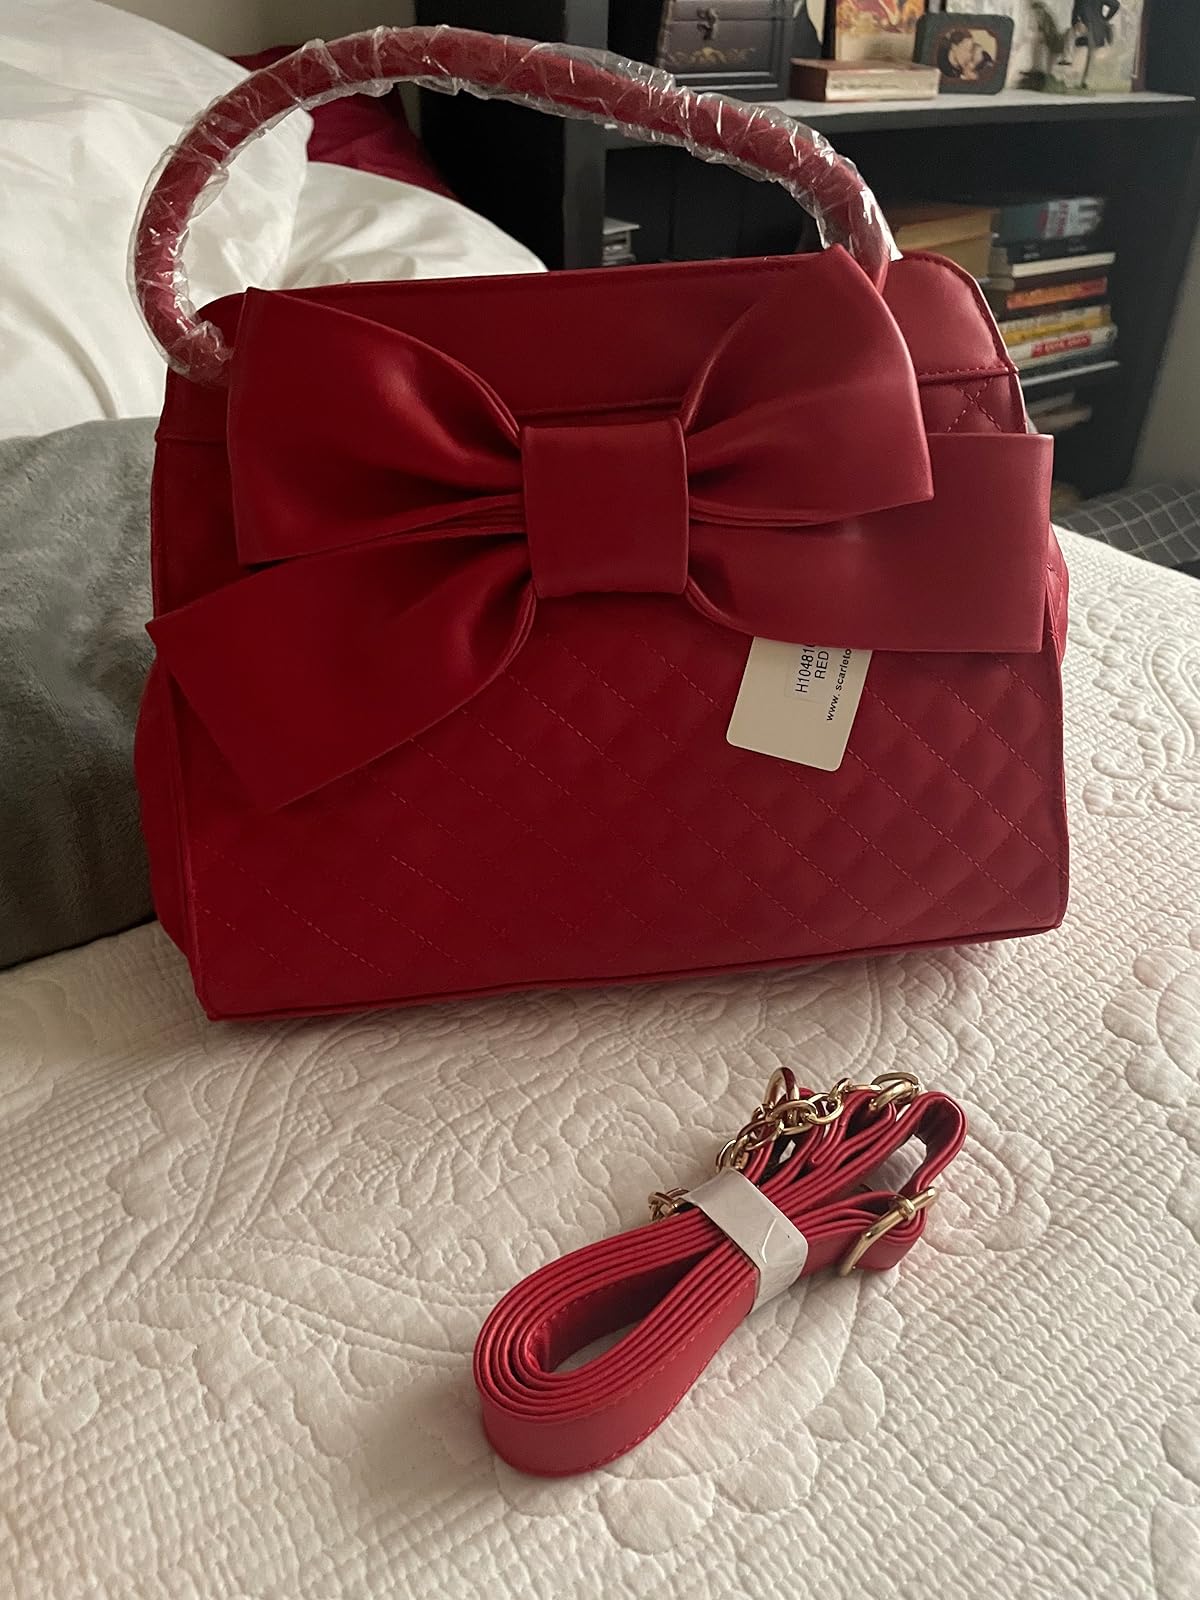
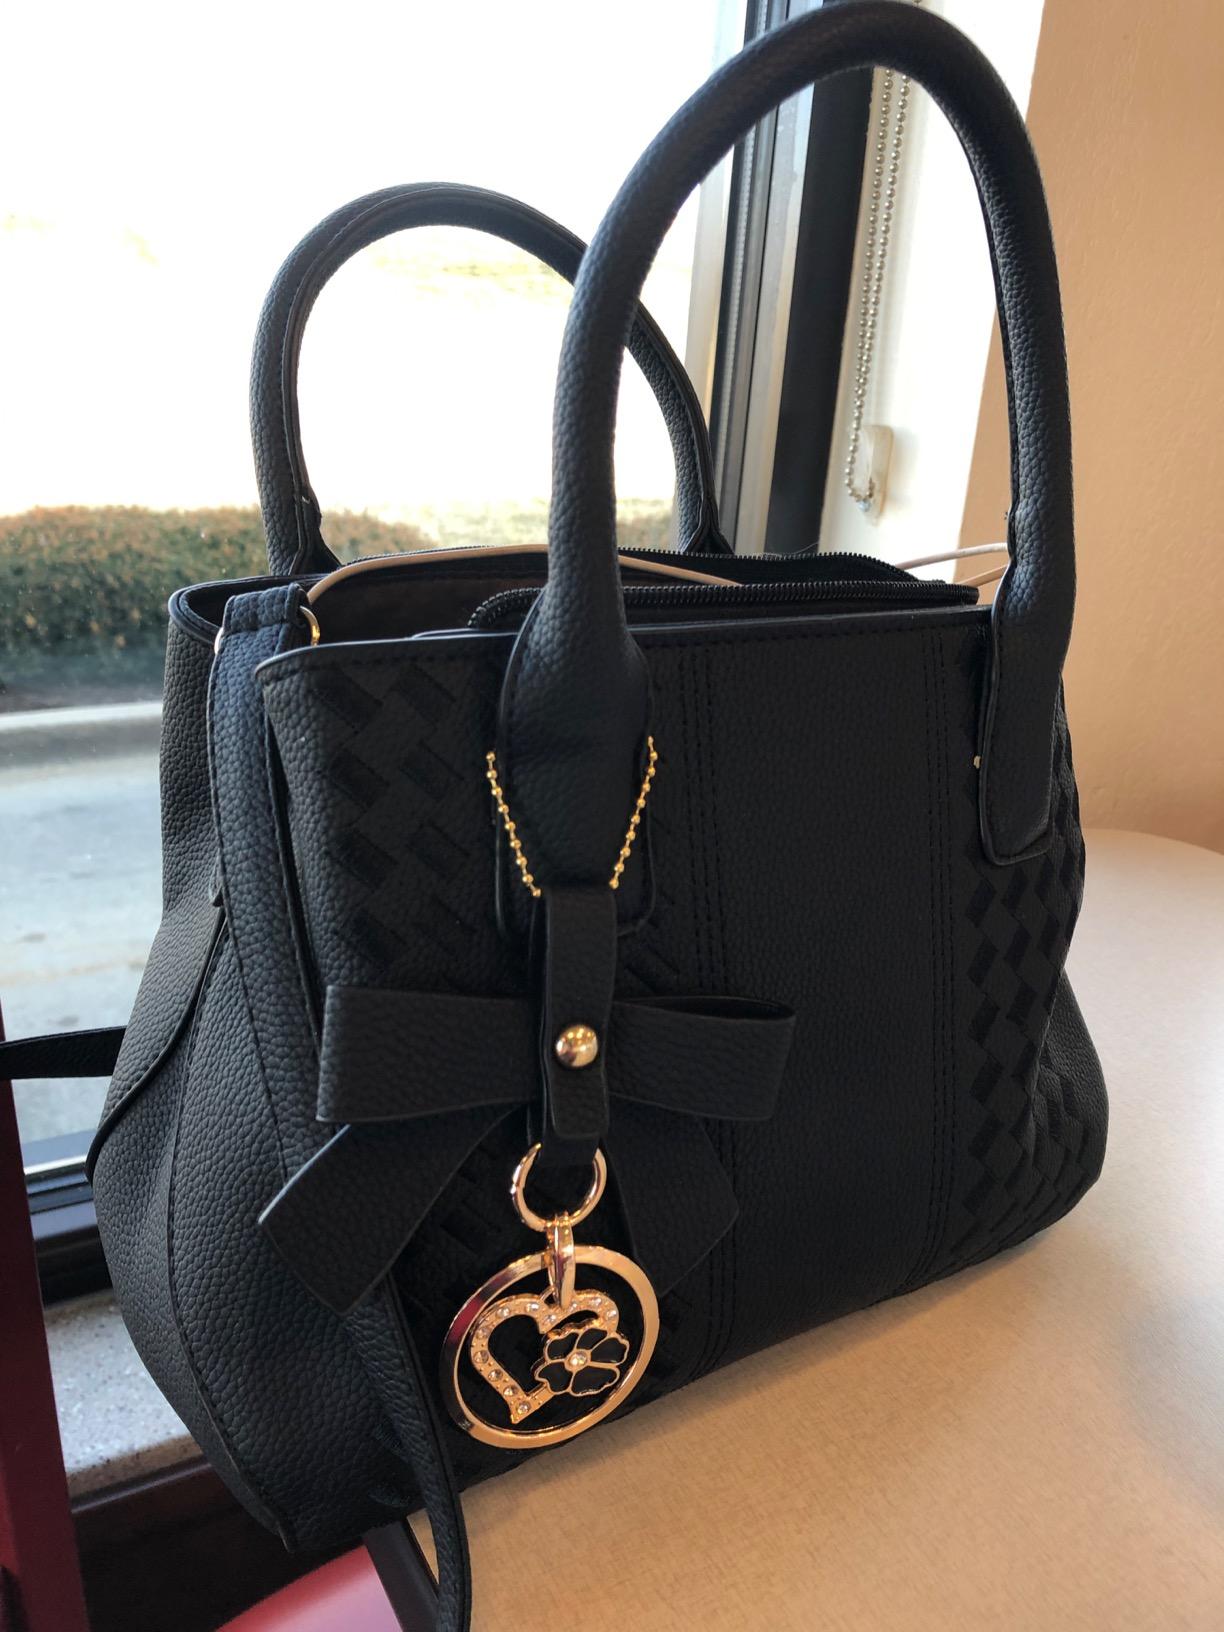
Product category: accessories_handbag
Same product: no